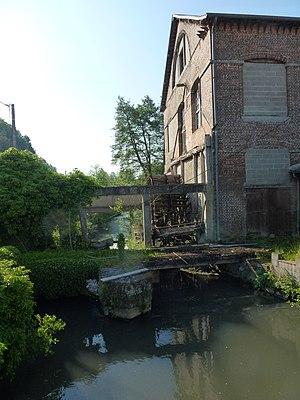
La Charentonne est une rivière normande, affluente de la Risle en rive gauche et donc sous-affluente de la Seine.
Fontaine-l'Abbé est une commune française située dans le département de l'Eure en région Normandie.